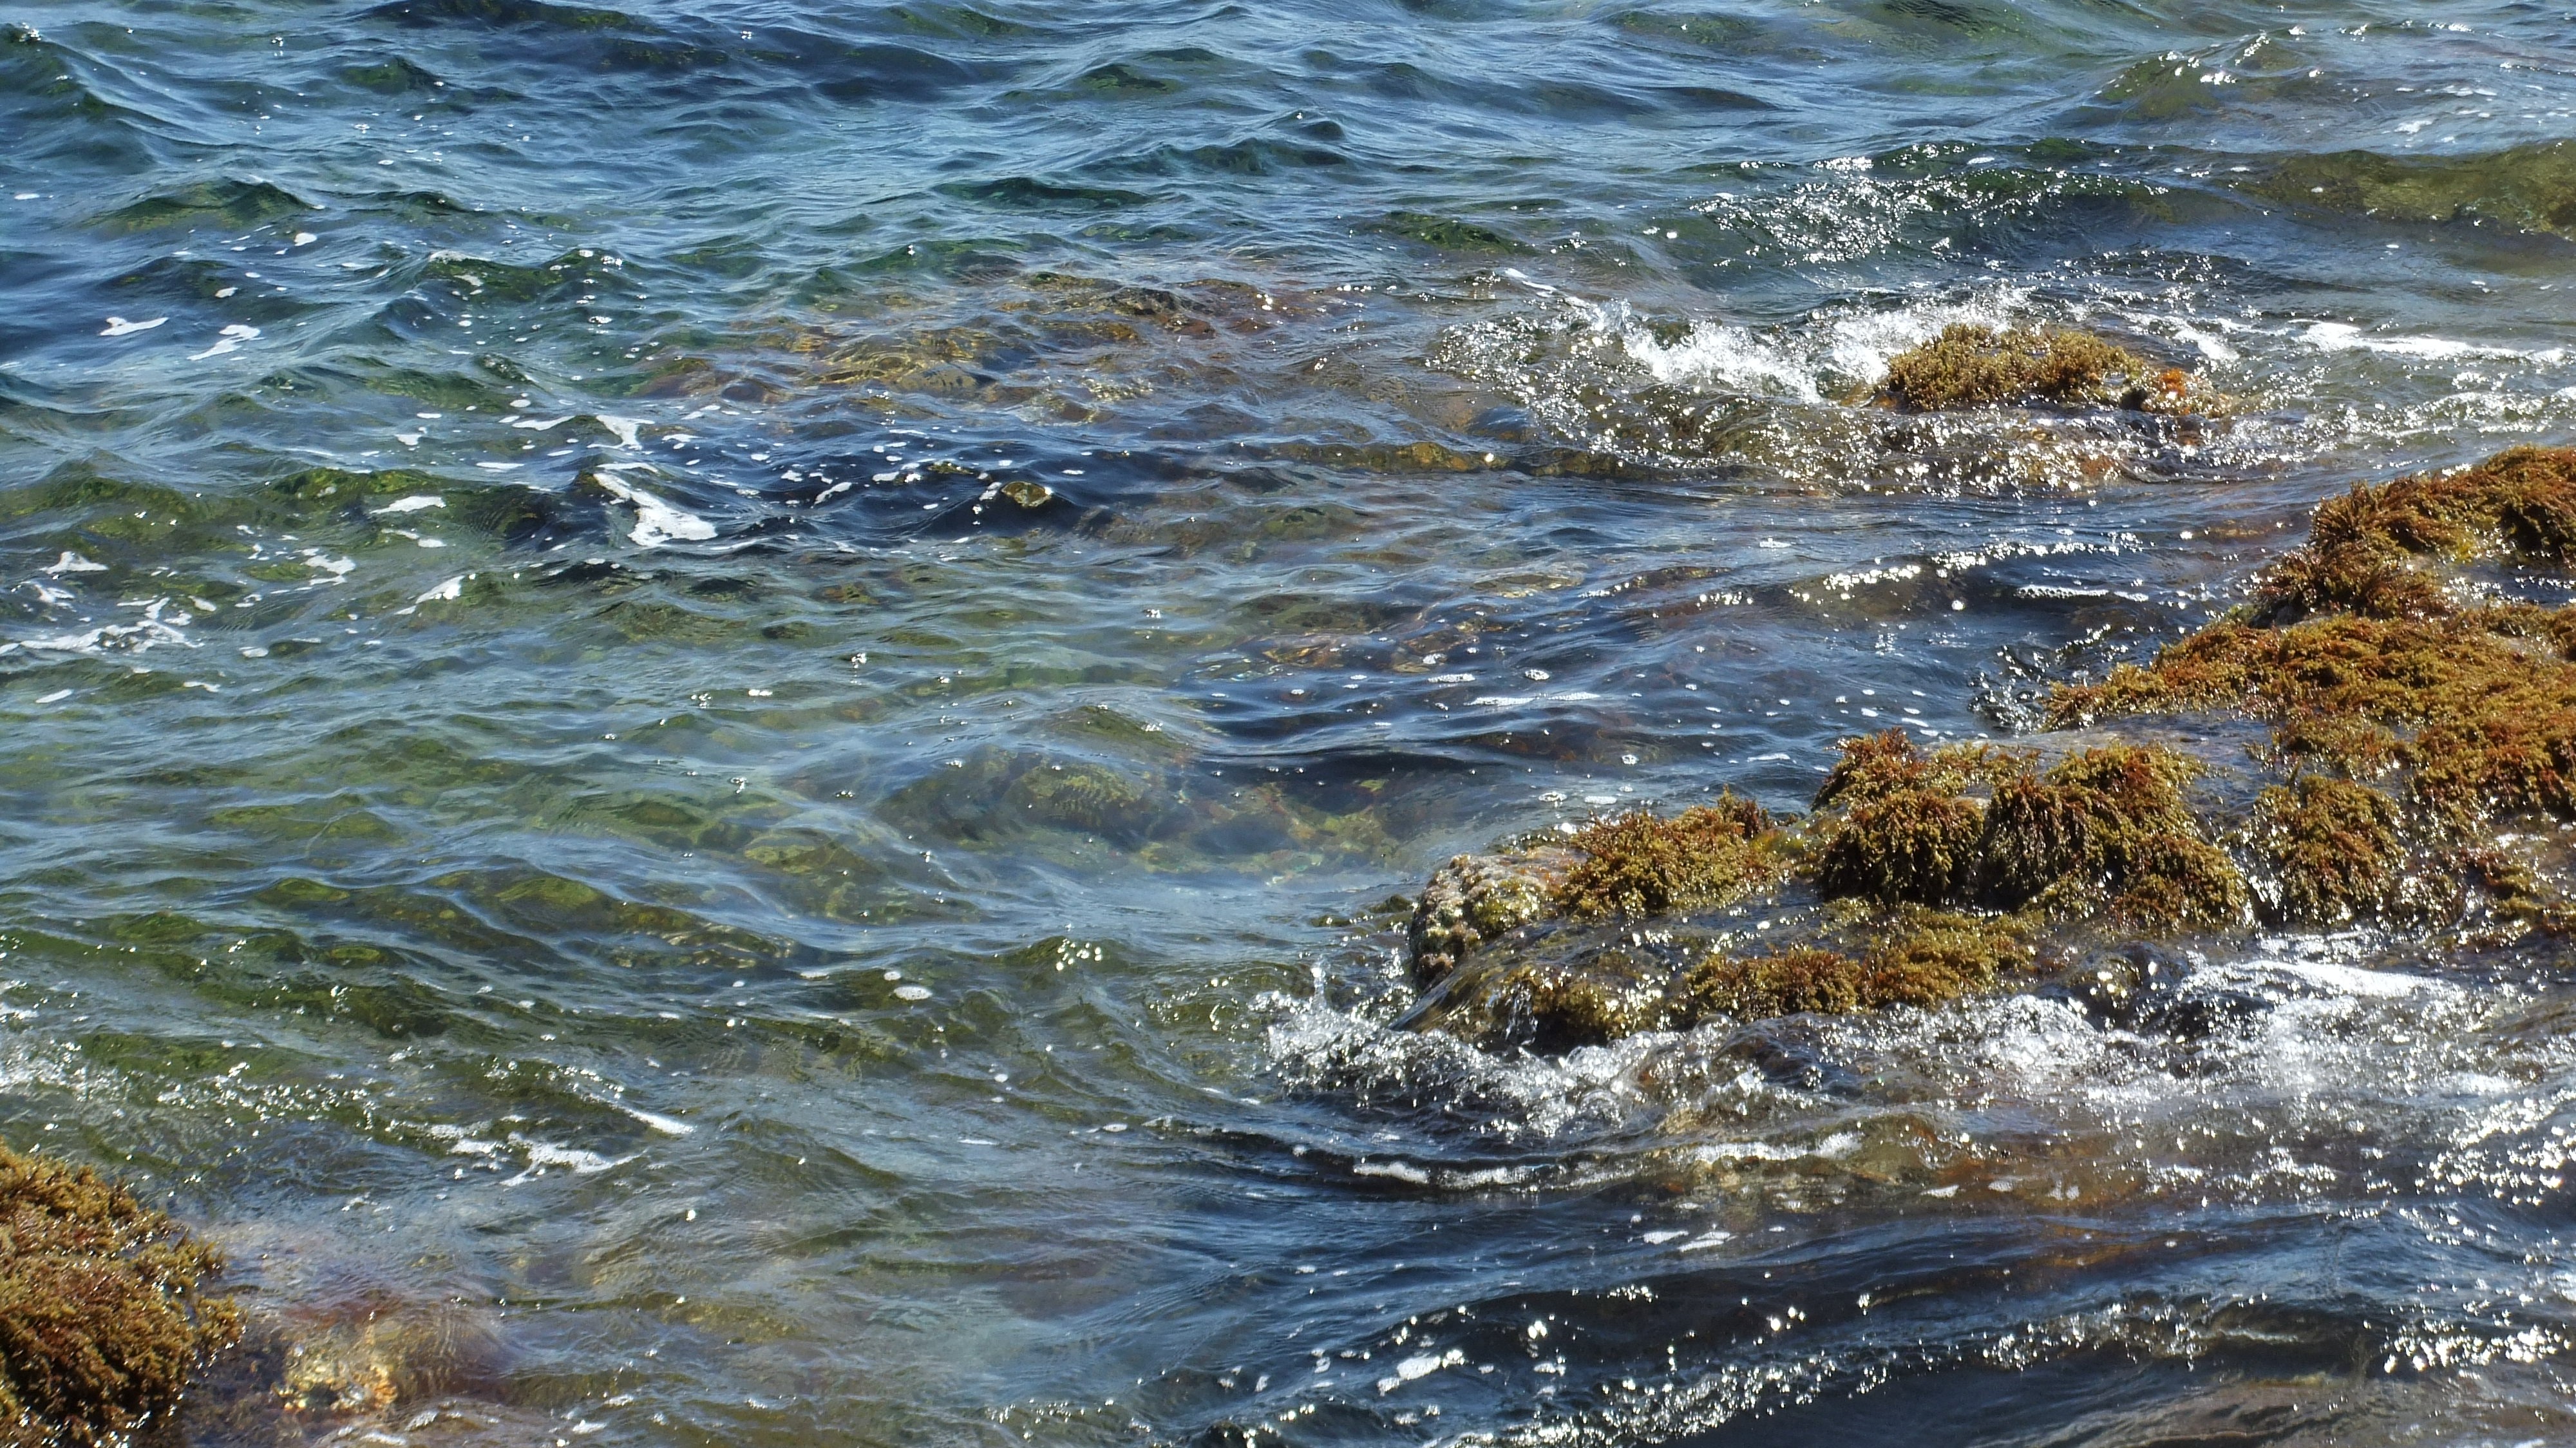
sea, coast, water, rock, ocean, shore, wave, river, stream, reflection, holiday, rapid, body of water, water feature, more, wind wave